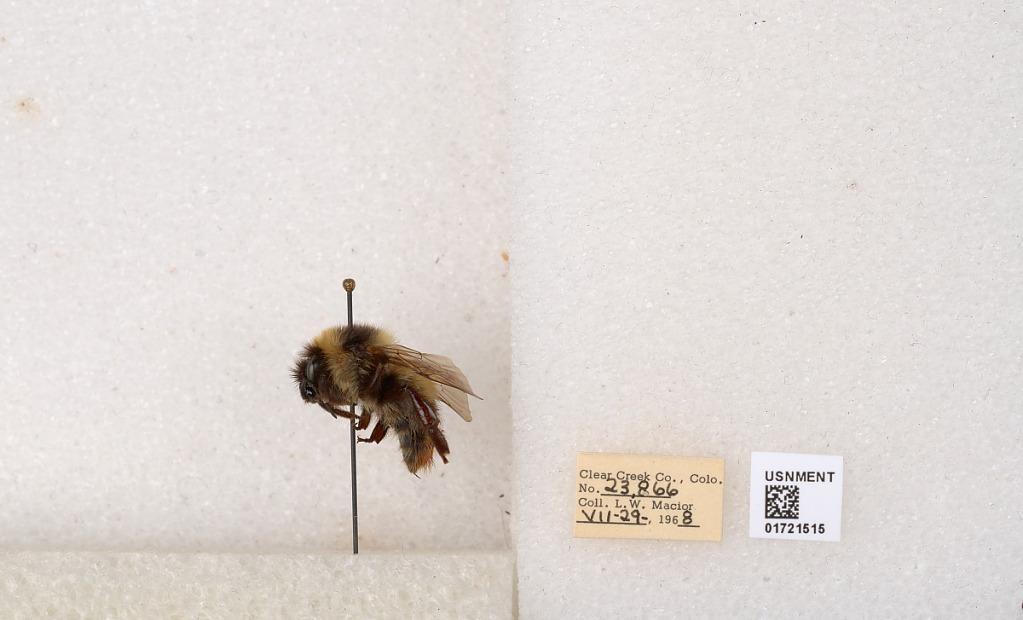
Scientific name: Bombus kirbyellus
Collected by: L. Macior
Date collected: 1968-7-29
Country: United States
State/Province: Colorado
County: Clear Creek
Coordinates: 39.6891, -105.644